Robert Jones (figure skater)

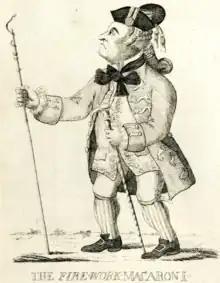
"The Firework Macaroni" by Matthew Darly, published in 1772; possibly a caricature of Jones

In July 1772, Jones was convicted in the Old Bailey for sodomy against a boy named Francis Henry Hay, who was under thirteen years of age. Jones was found guilty based solely on the basis of the alleged victim's accusation, and that there was no medical evidence or corroboration of Hay's testimony in court. Jones was sentenced to death, but was held in Newgate Prison, and a month after his scheduled execution, King George III pardoned him on the condition that he go into exile (transportation). This leniency was met with criticism from both the press and public. The legal arguments made supporting Jones' pardon, which were discussed in several newspapers, revolved around Hay's consent and the fact that he was Jones' only accuser. Scholar Frances H. I. Henry claimed that Jones had the support of the British aristocracy, including Henry Howard, 12th Earl of Suffolk and one of the government's secretaries of state, and Chief Justice Lord Mansfield, who believed that Jones was found guilty based on insufficient evidence. A newspaper reported in June 1773 that Jones was living in Lyon in the South of France.